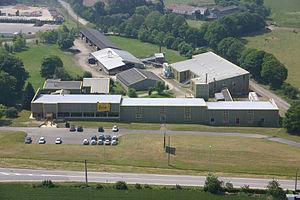
Vue aérienne des Ateliers Allot Frères (Façade Nord en premier plan)
Les Ateliers Allot Frères sont une entreprise d'ébénisterie d'art spécialisée dans la reproduction de meubles et sièges d'art du XVIIᵉ siècle, XVIIIᵉ siècle et début XIXᵉ siècle. Elle est héritière d'un savoir-faire séculaire.